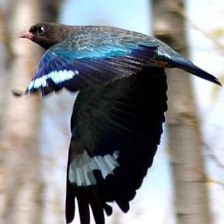
Species: ASIAN DOLLARD BIRD
Scientific name: EURYSTOMUS ORIENTALIS